Boris Khimichev

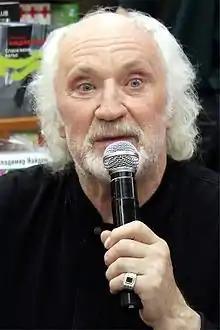

Boris Petrovich Khimichev (12 January 1933 – 14 September 2014) was a Ukrainian-born Russian actor who was named a People's Artist of Russia in 1993.